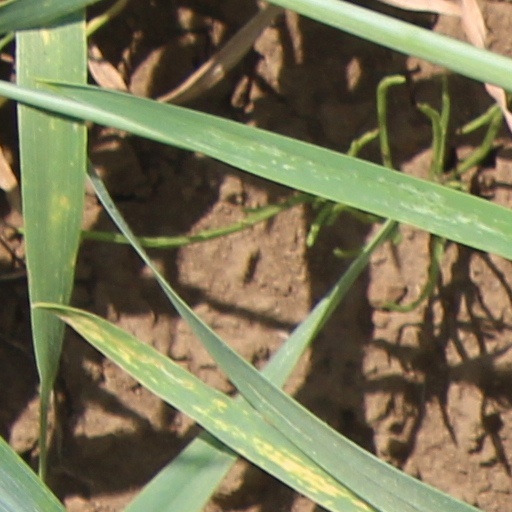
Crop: wheat